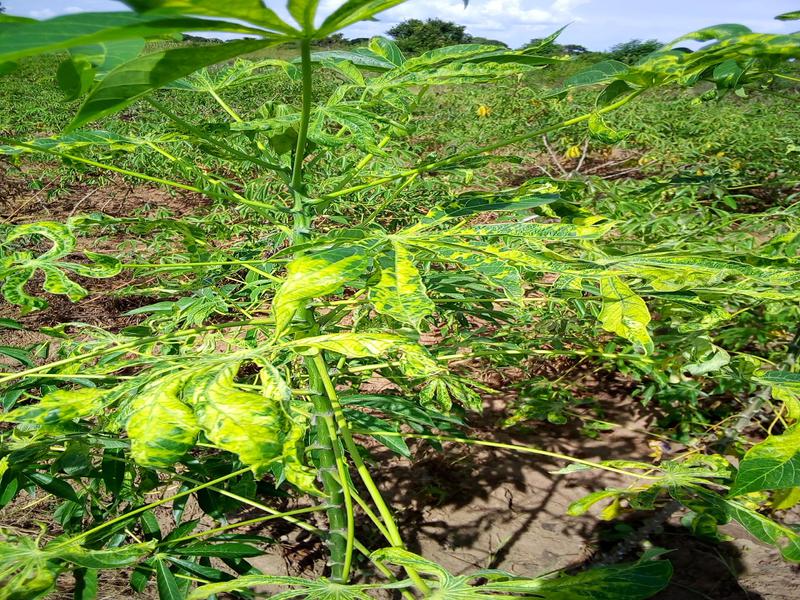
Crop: cassava
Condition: mosaic_disease